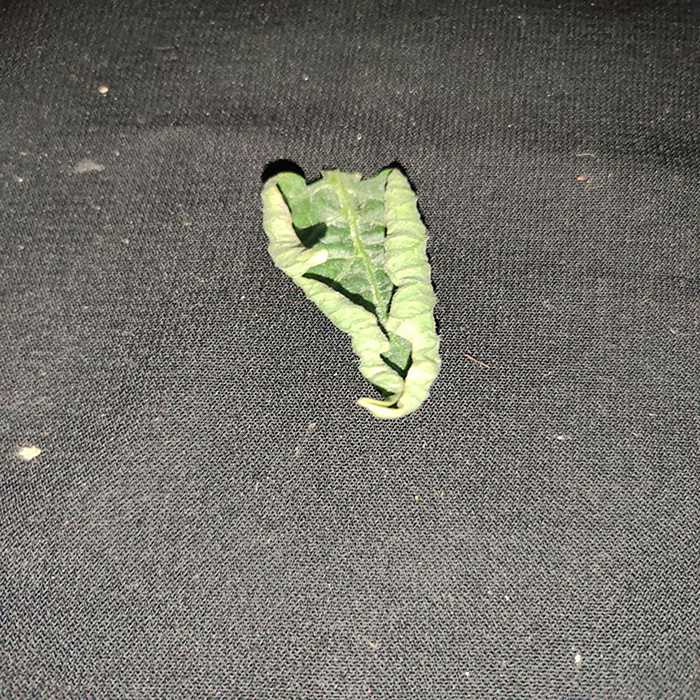
Plant: Tomato
Label: Tomato leaf curl virus